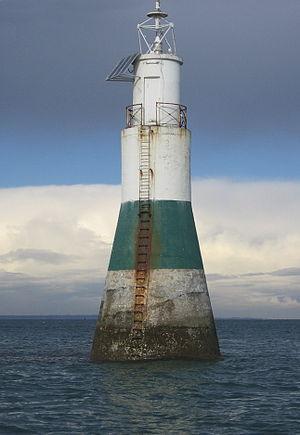
Pléneuf-Val-André [plenœf val ɑ̃dʁe] est une commune française située dans le département des Côtes-d'Armor en Région Bretagne.